Microtechnique

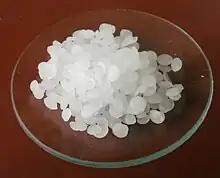
Paraffin wax

This process usually consists of steps of infiltration, embedding, sectioning, affixing and processing the sections. Followed by the initial stage, fixation, the next step is dehydration, which removes the water in the tissue using alcohol. Then the tissue can be infiltrated and embedded with wax. A tissue specimen can keep for several years after finishing embedding this tissue into the wax. Paraffin wax, which is soft and colorless, is the most commonly used reagent.